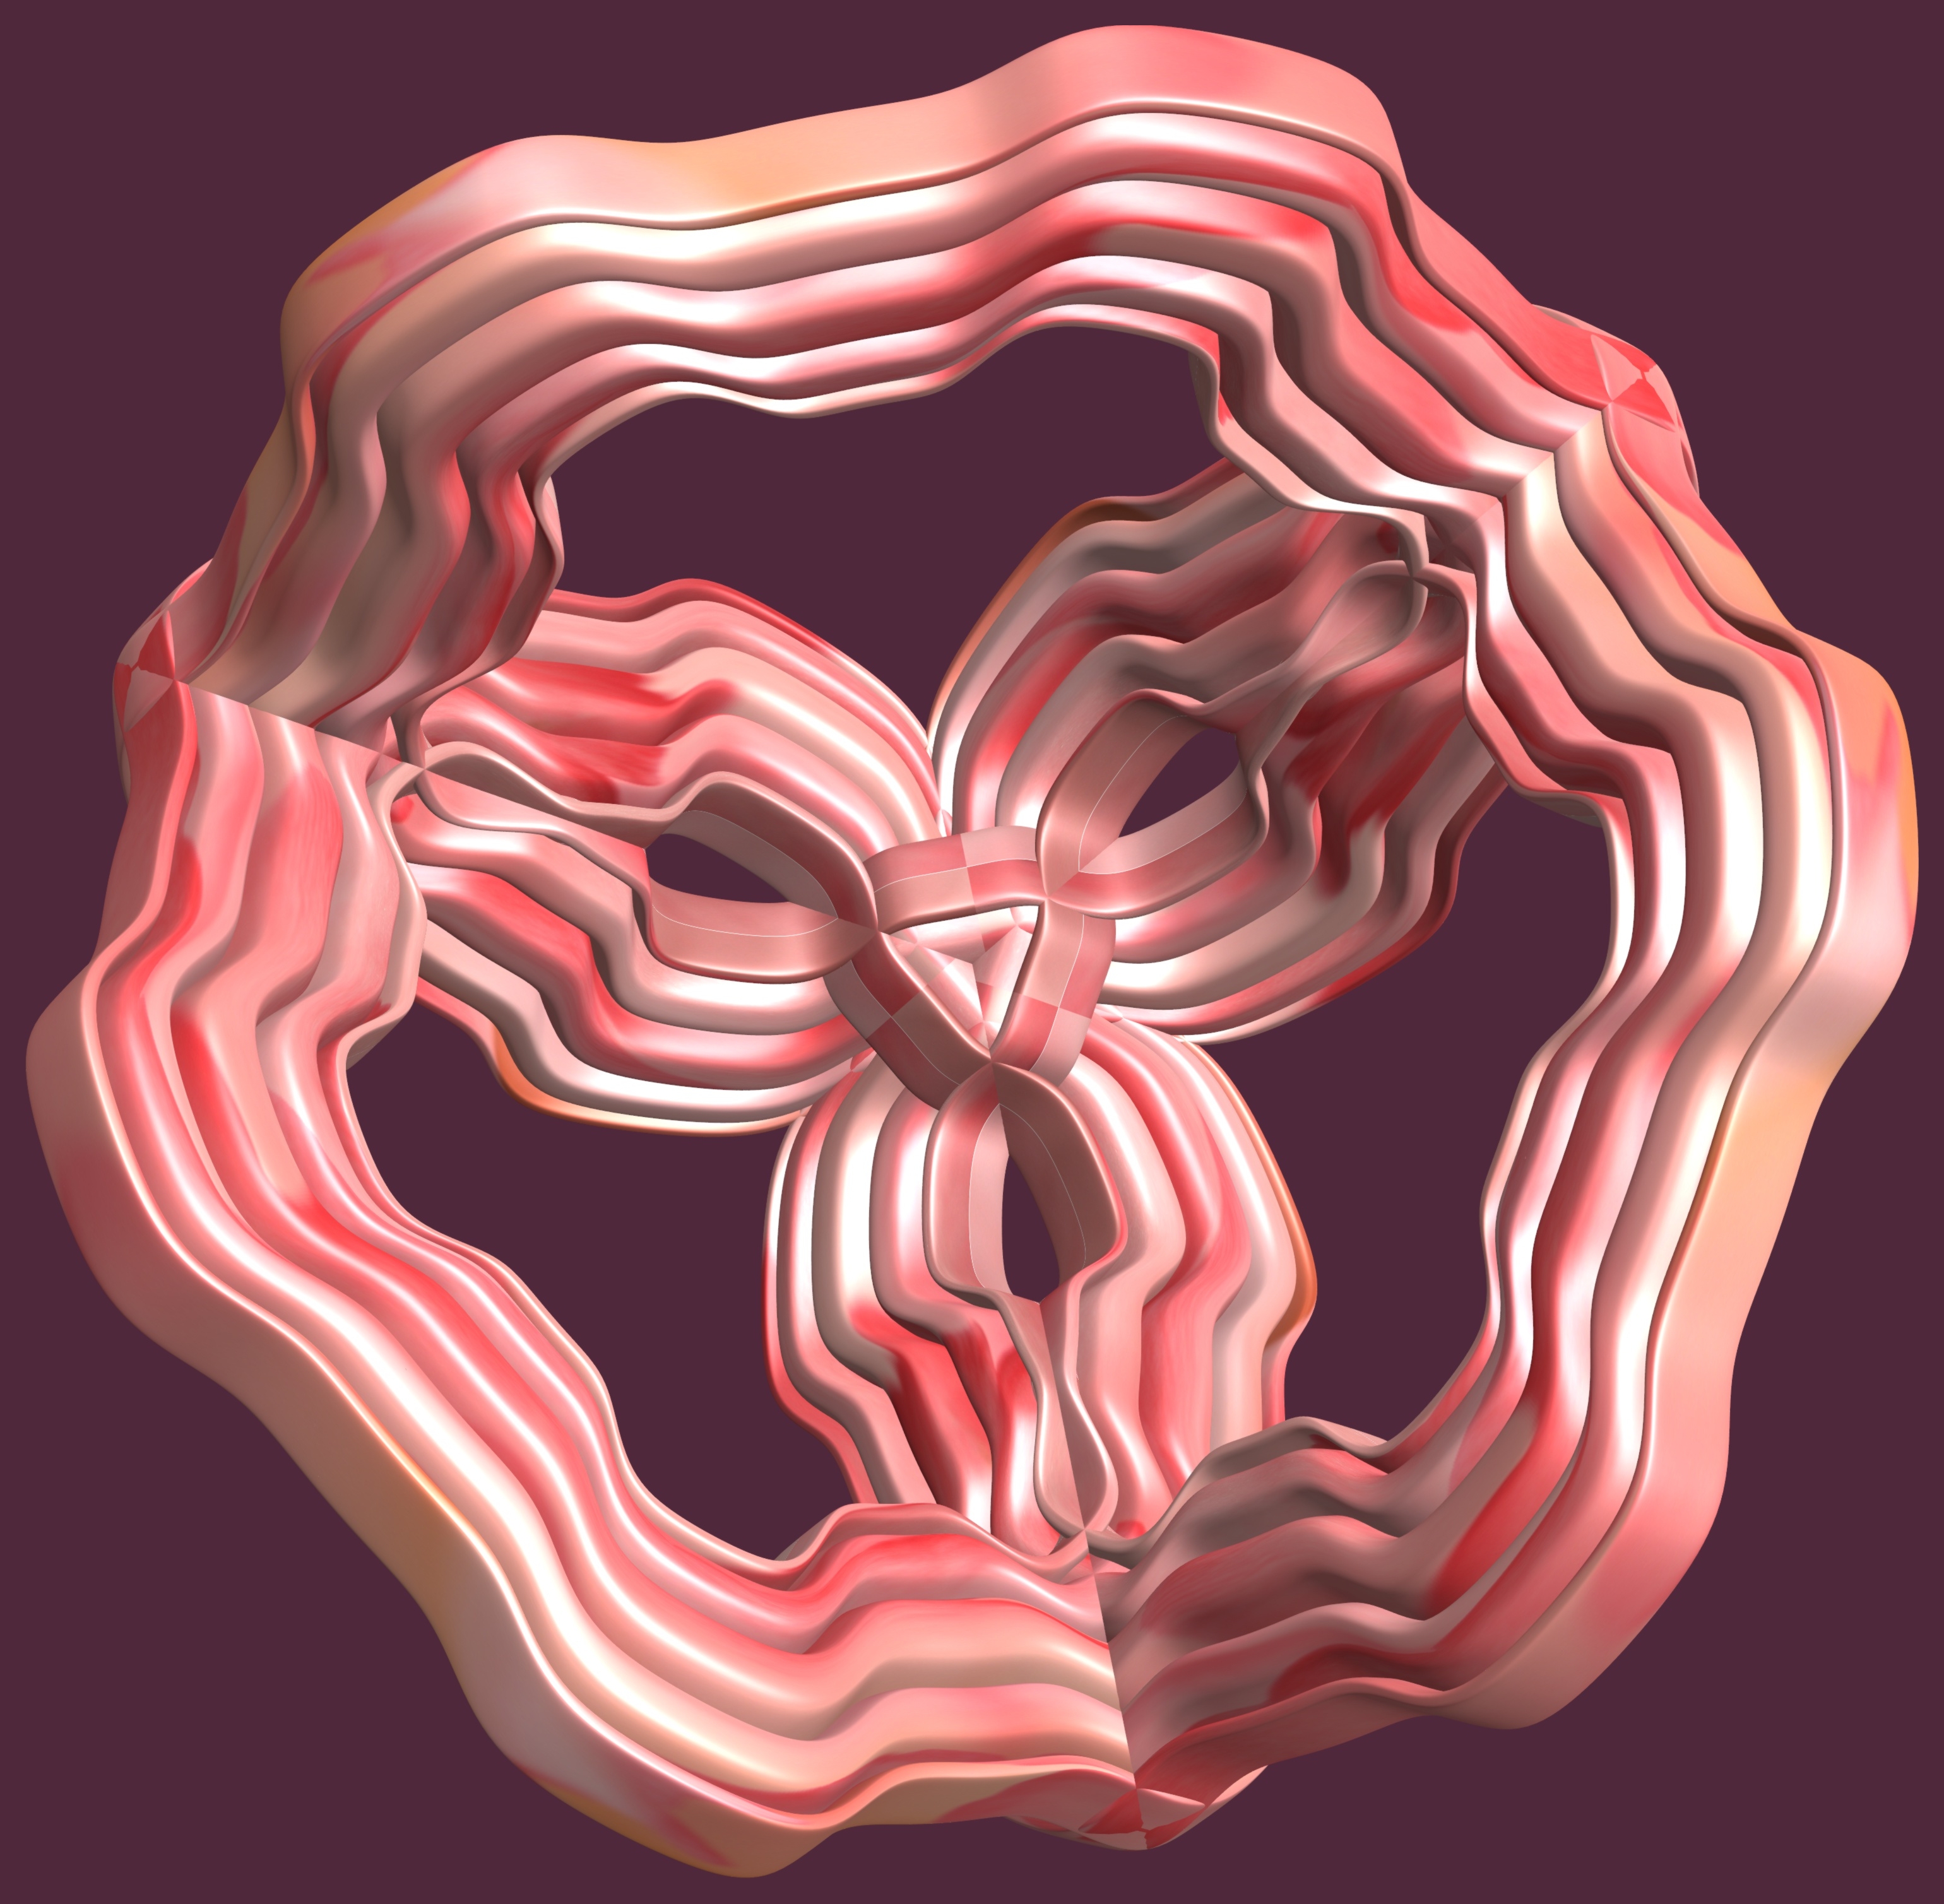
hand, structure, texture, flower, petal, heart, pattern, muscle, human body, illustration, design, symmetry, 3d, graphic, organ, torus, mathematica, cg, parametricplot3d, code, program, algorithm, mapping, sense